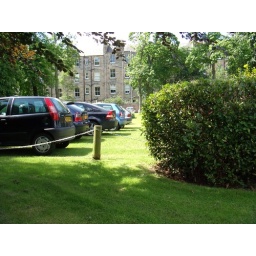
The car park at my office in Edinburgh